J. H. Carlisle

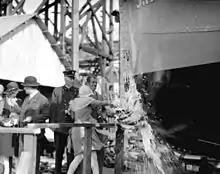
The J.H. Carlisle is christened by Miss Iris Gibbens in 1928. The boat's namesake, Chief Carlisle, is standing just to her left.

and powered by several gasoline engines. The vessel was equipped three main water monitors, two on her main deck, one forward and one aft, with her most powerful one situated on an elevated platform amidships.